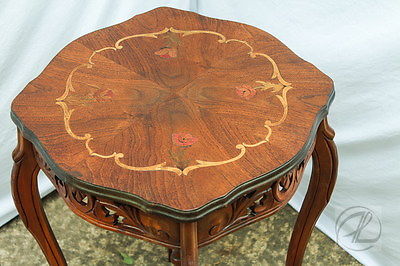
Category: table